Carlos Mouriño

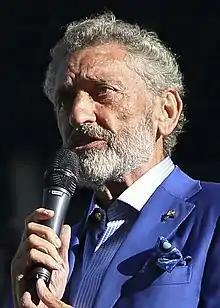
Mouriño in 2018

Manuel Carlos Mouriño Atanes (born 4 March 1943) is a Spanish businessman. He was the president of the football club RC Celta de Vigo from 2006 to 2023.